Groot (Marvel Cinematic Universe)

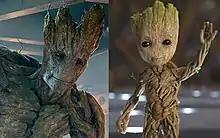
Forms of Groot as depicted in "Guardians of the Galaxy" (2014) and "Guardians of the Galaxy Vol. 2" (2017)

Groot is a fictional character voiced by Vin Diesel and portrayed in various forms and capacities via motion capture by Diesel, Krystian Godlewski, Sean Gunn, James Gunn and Terry Notary, in the Marvel Cinematic Universe (MCU) media franchise, based on the Marvel Comics character of the same name. A tree-like extraterrestrial humanoid known as a flora colossus, the character is a member of the Guardians of the Galaxy and a close associate of Rocket in particular. The initial incarnation of the character sacrifices himself to save his allies during the battle against Ronan the Accuser at the climax of the first film, leaving behind a sapling which grows into a new Groot, colloquially known as "Baby Groot" and differentiated offscreen by James Gunn as the original's "son". Raised by Rocket as an adoptive son, the new Groot gradually grows to a similar size as his predecessor over the course of his next several appearances. He participates in the conflicts against Ego and then Thanos, falling victim to the Blip before being resurrected five years later by the Avengers and participating in the final battle against Thanos before departing for space with the Guardians. After the Guardians defeat the High Evolutionary, Groot continues to serve on the team, now under the command of Rocket.